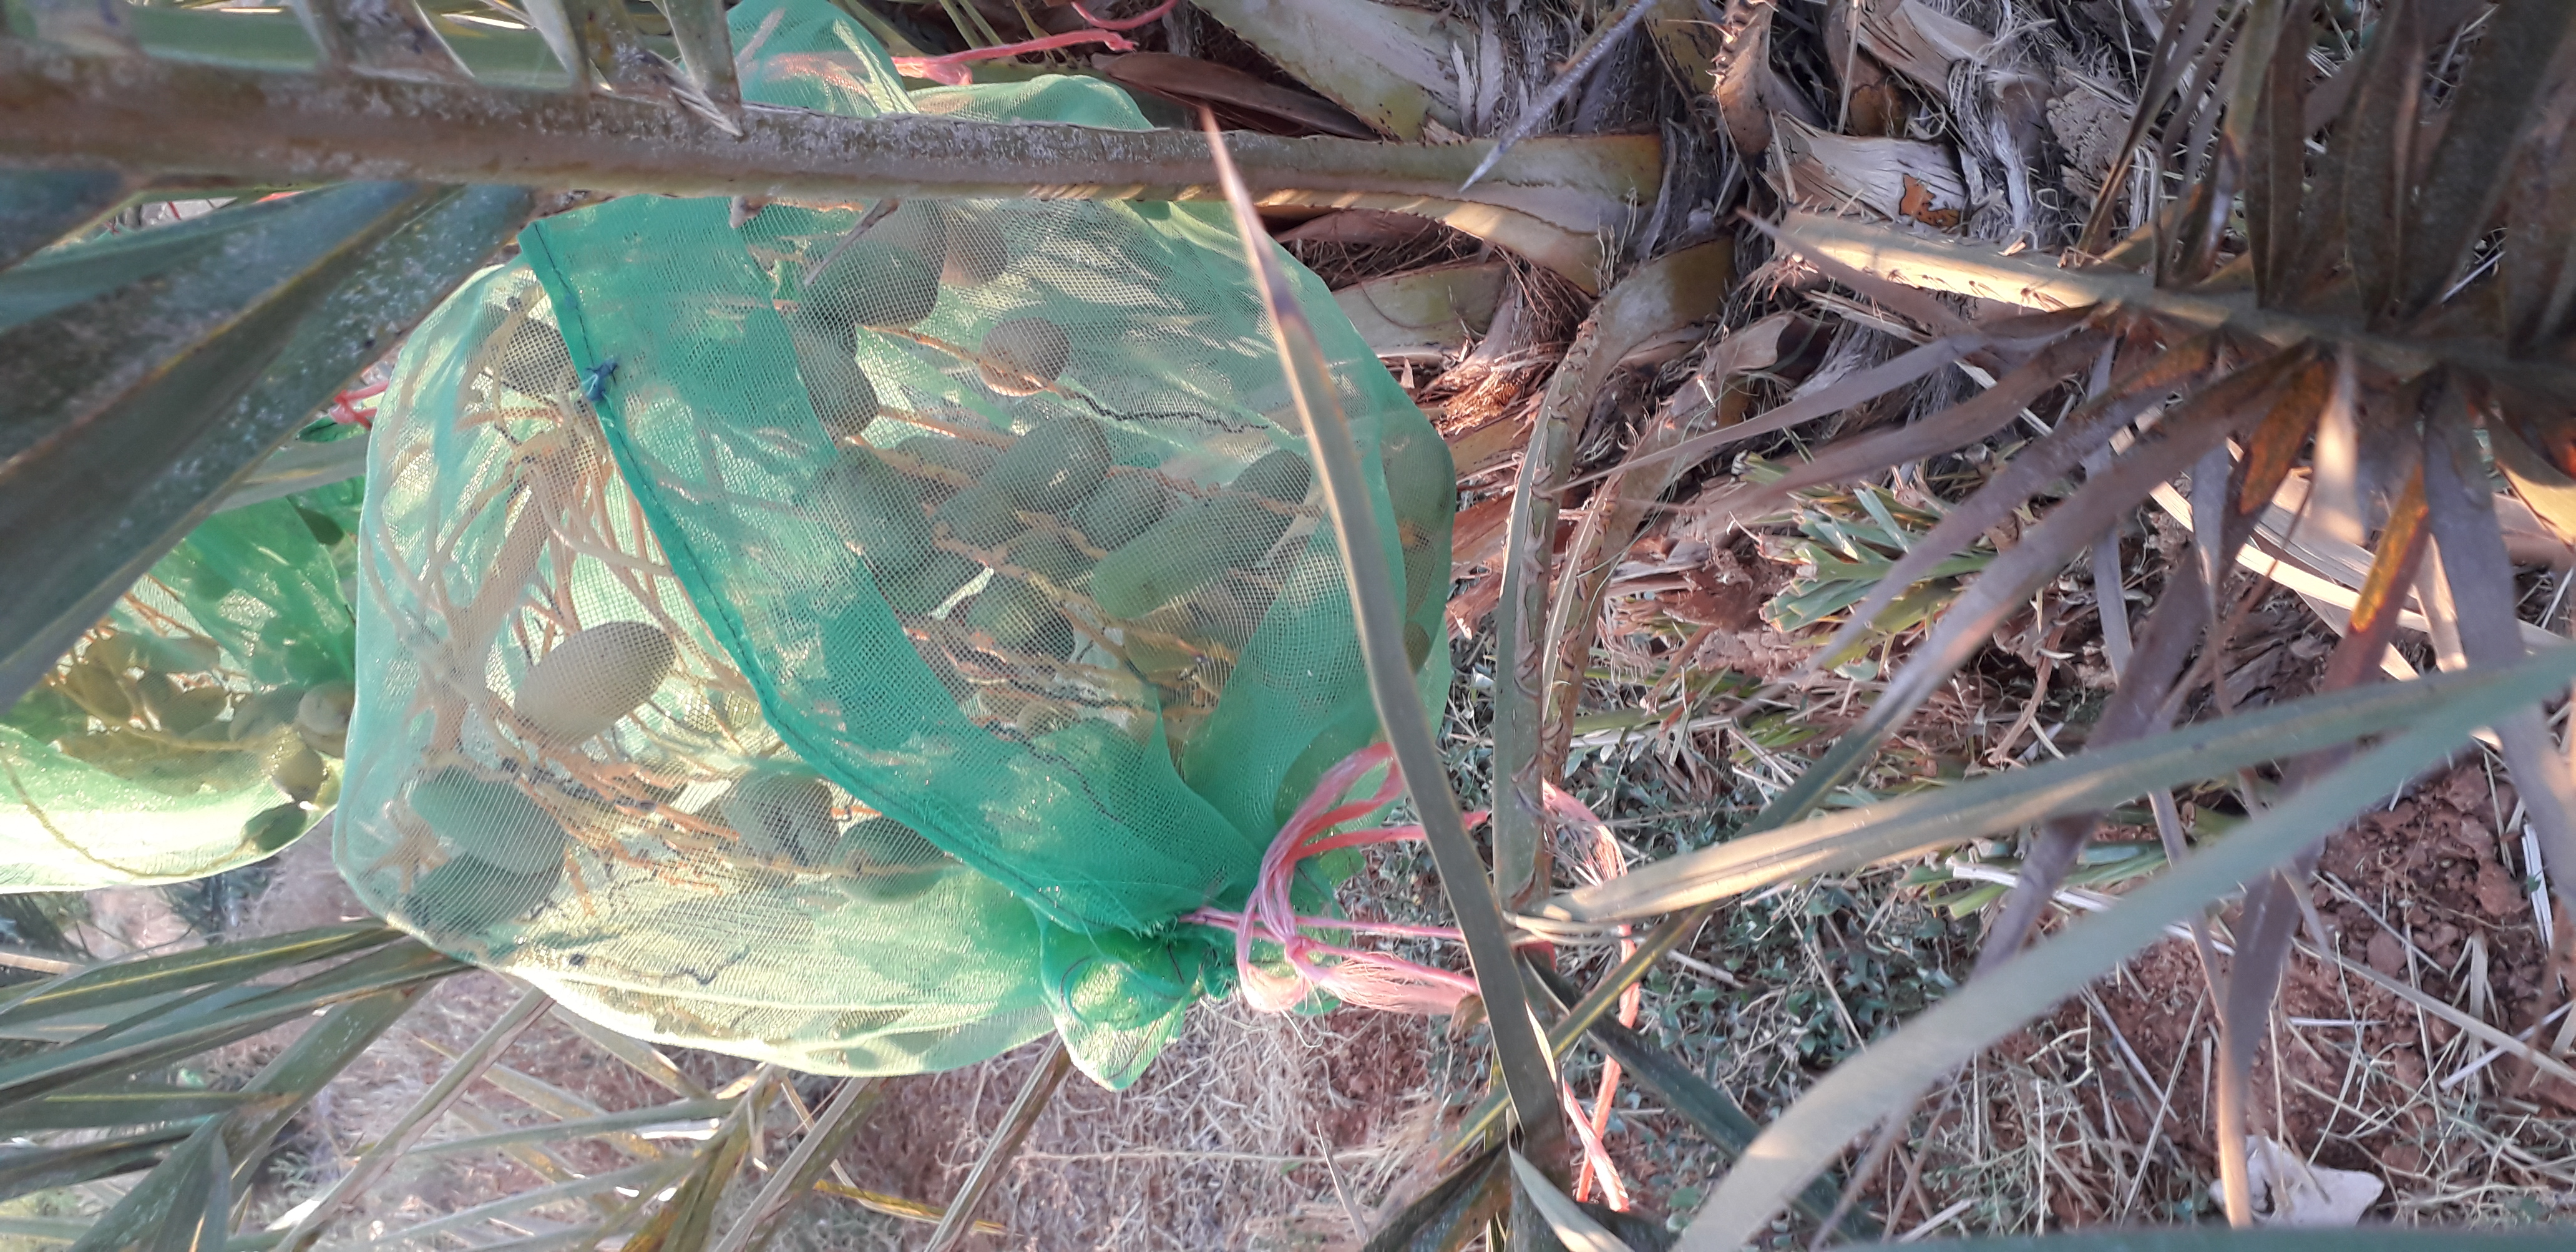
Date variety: Boumajhoul